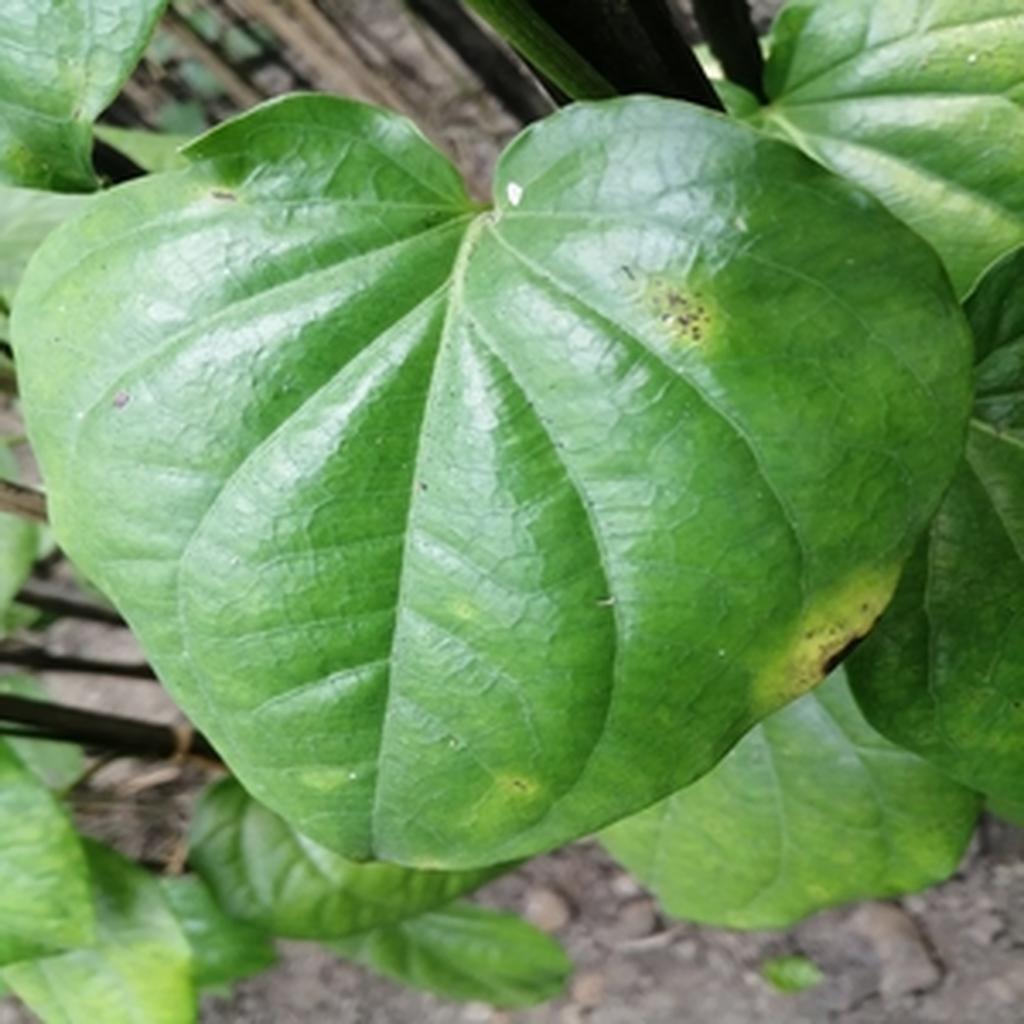
Label: Leaf_Rot